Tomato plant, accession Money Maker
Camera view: vertical (180 deg); turntable rotation: 240 degrees
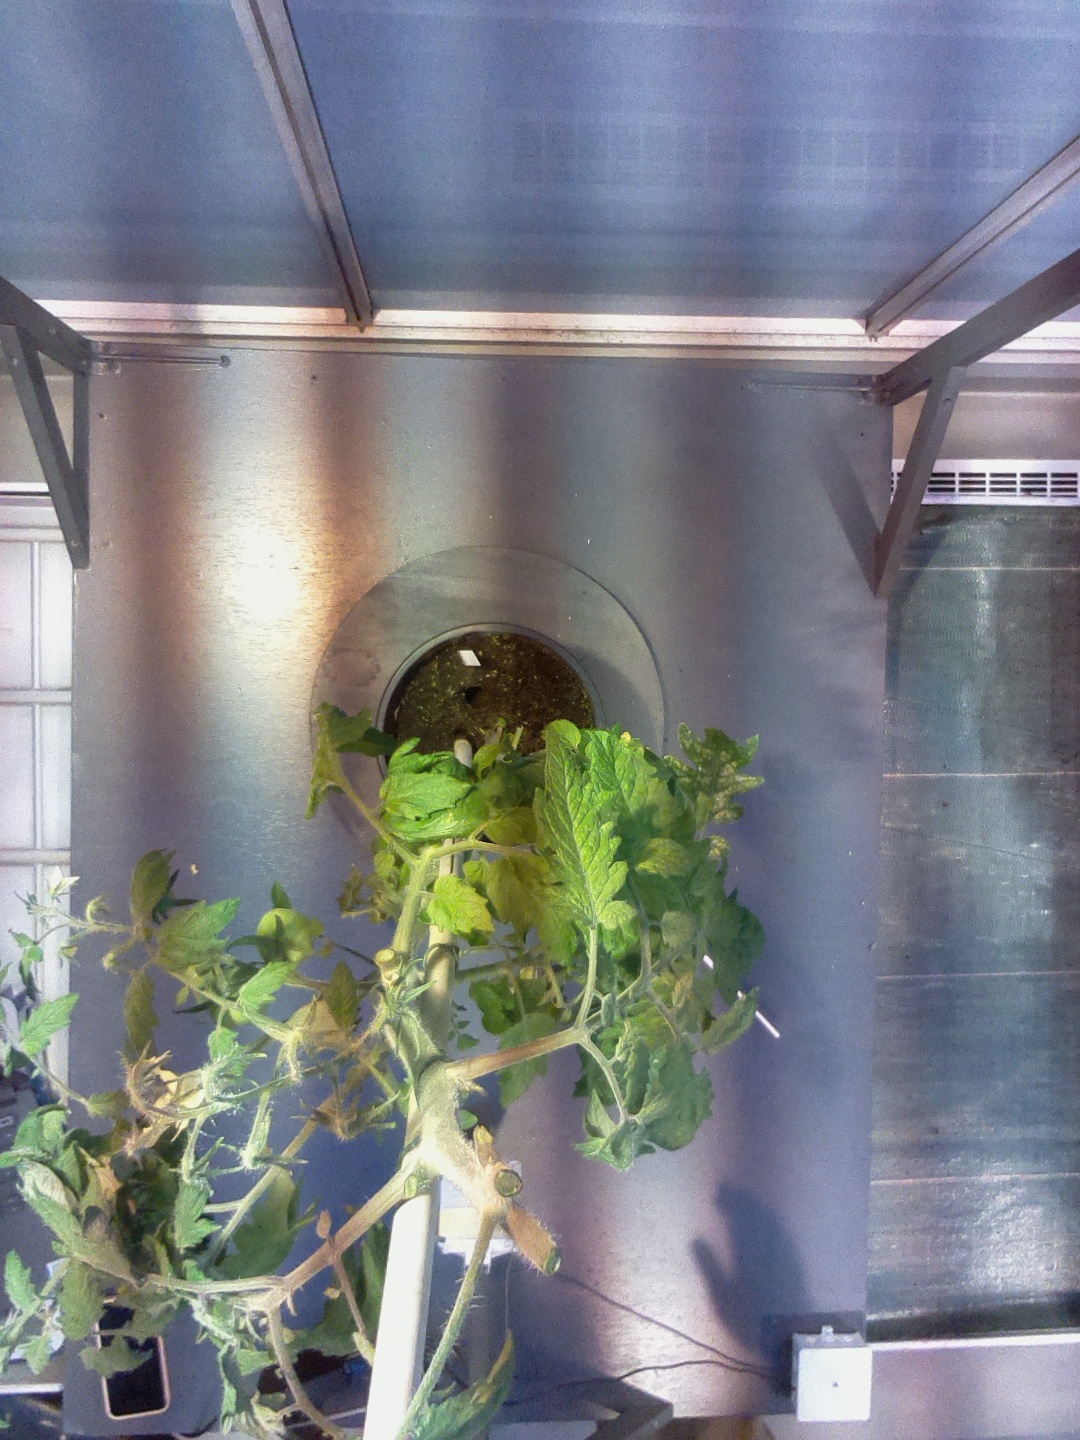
BBCH growth stage 73: 30%-40% of final fruit size